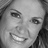
Emotion: happy